Describe the emotion expressed in this image:  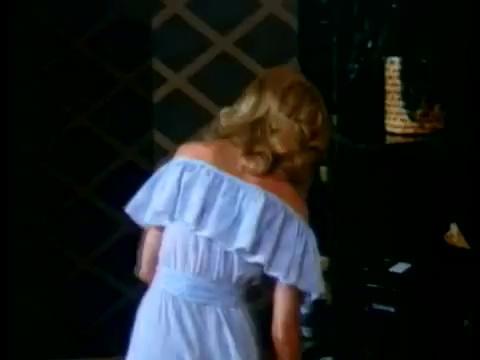
This person displays Suffering, valence and arousal with low intensity.